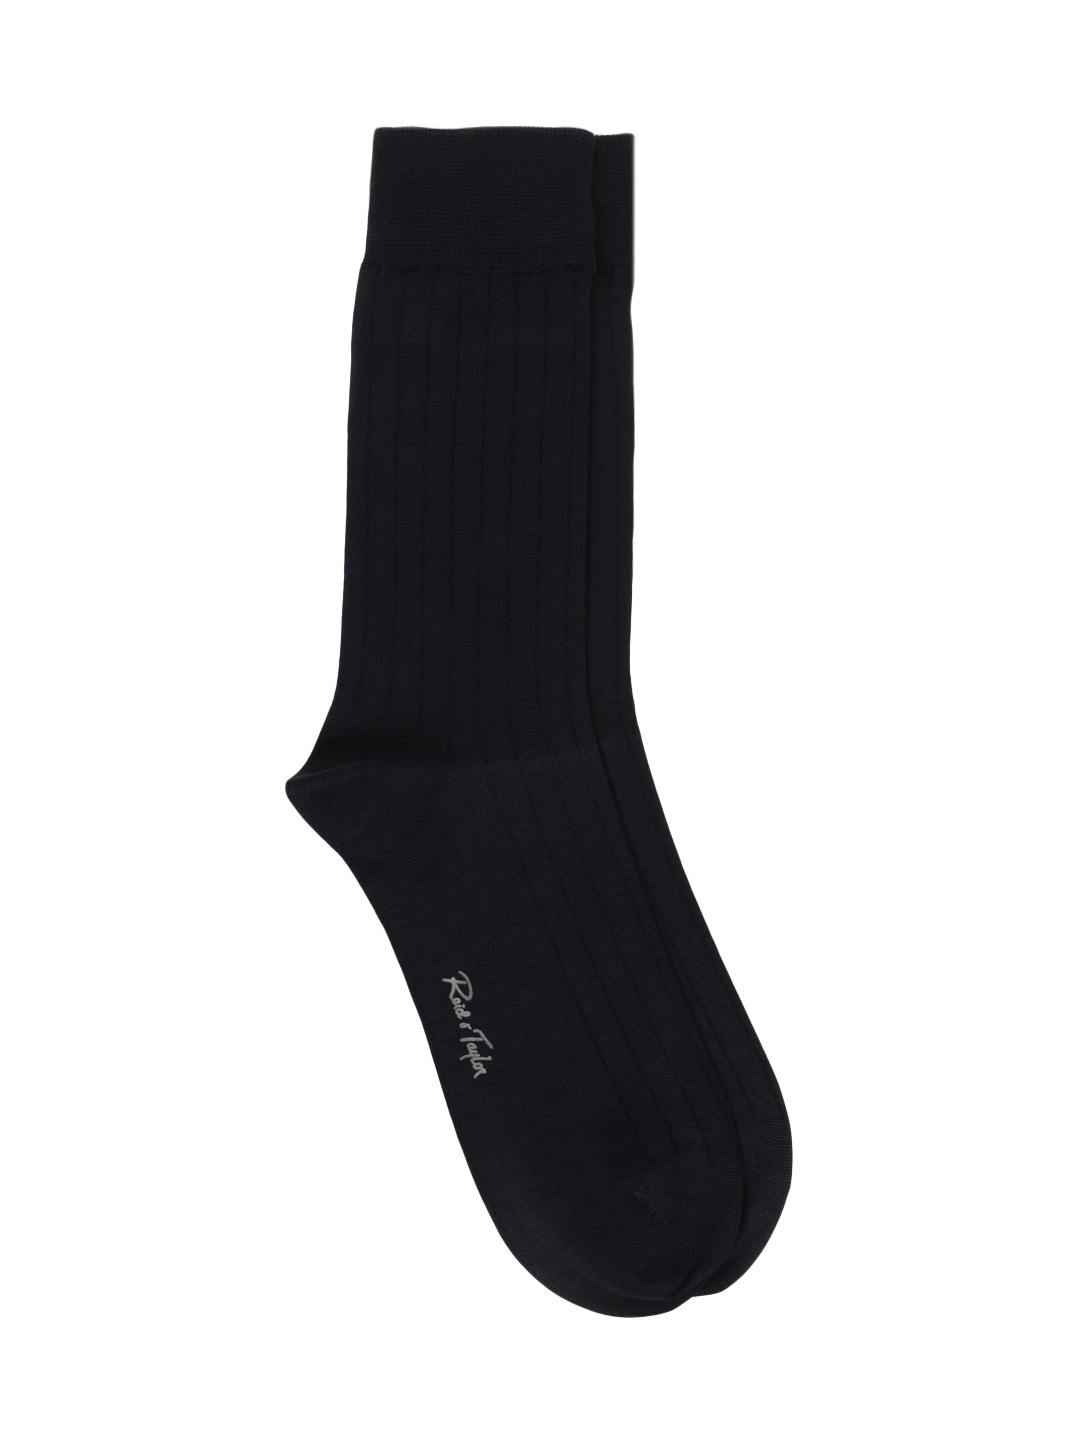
Reid & Taylor Men Black Socks
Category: Accessories / Socks / Socks
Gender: Men
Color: Black
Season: Summer 2016
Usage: Casual